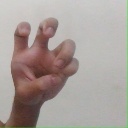
अक्षर: छ